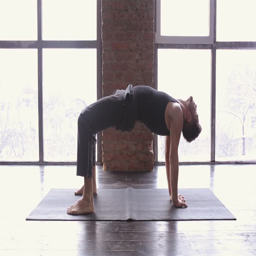
portrait of a handsome man practicing meditation and yoga against an urban background with picture window and red brick wall on black wooden floor